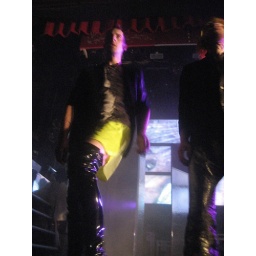
Fischer in the black leather thigh high boots! and that bright yellow skirt! GORGEOUS!